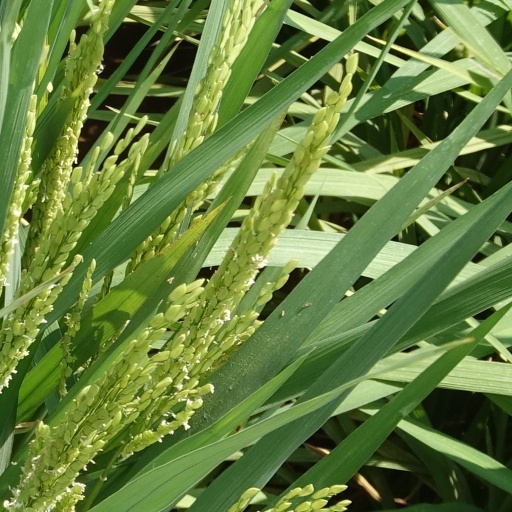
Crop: rice